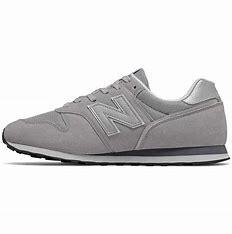
Brand: New
Model: Balance New Balance 373